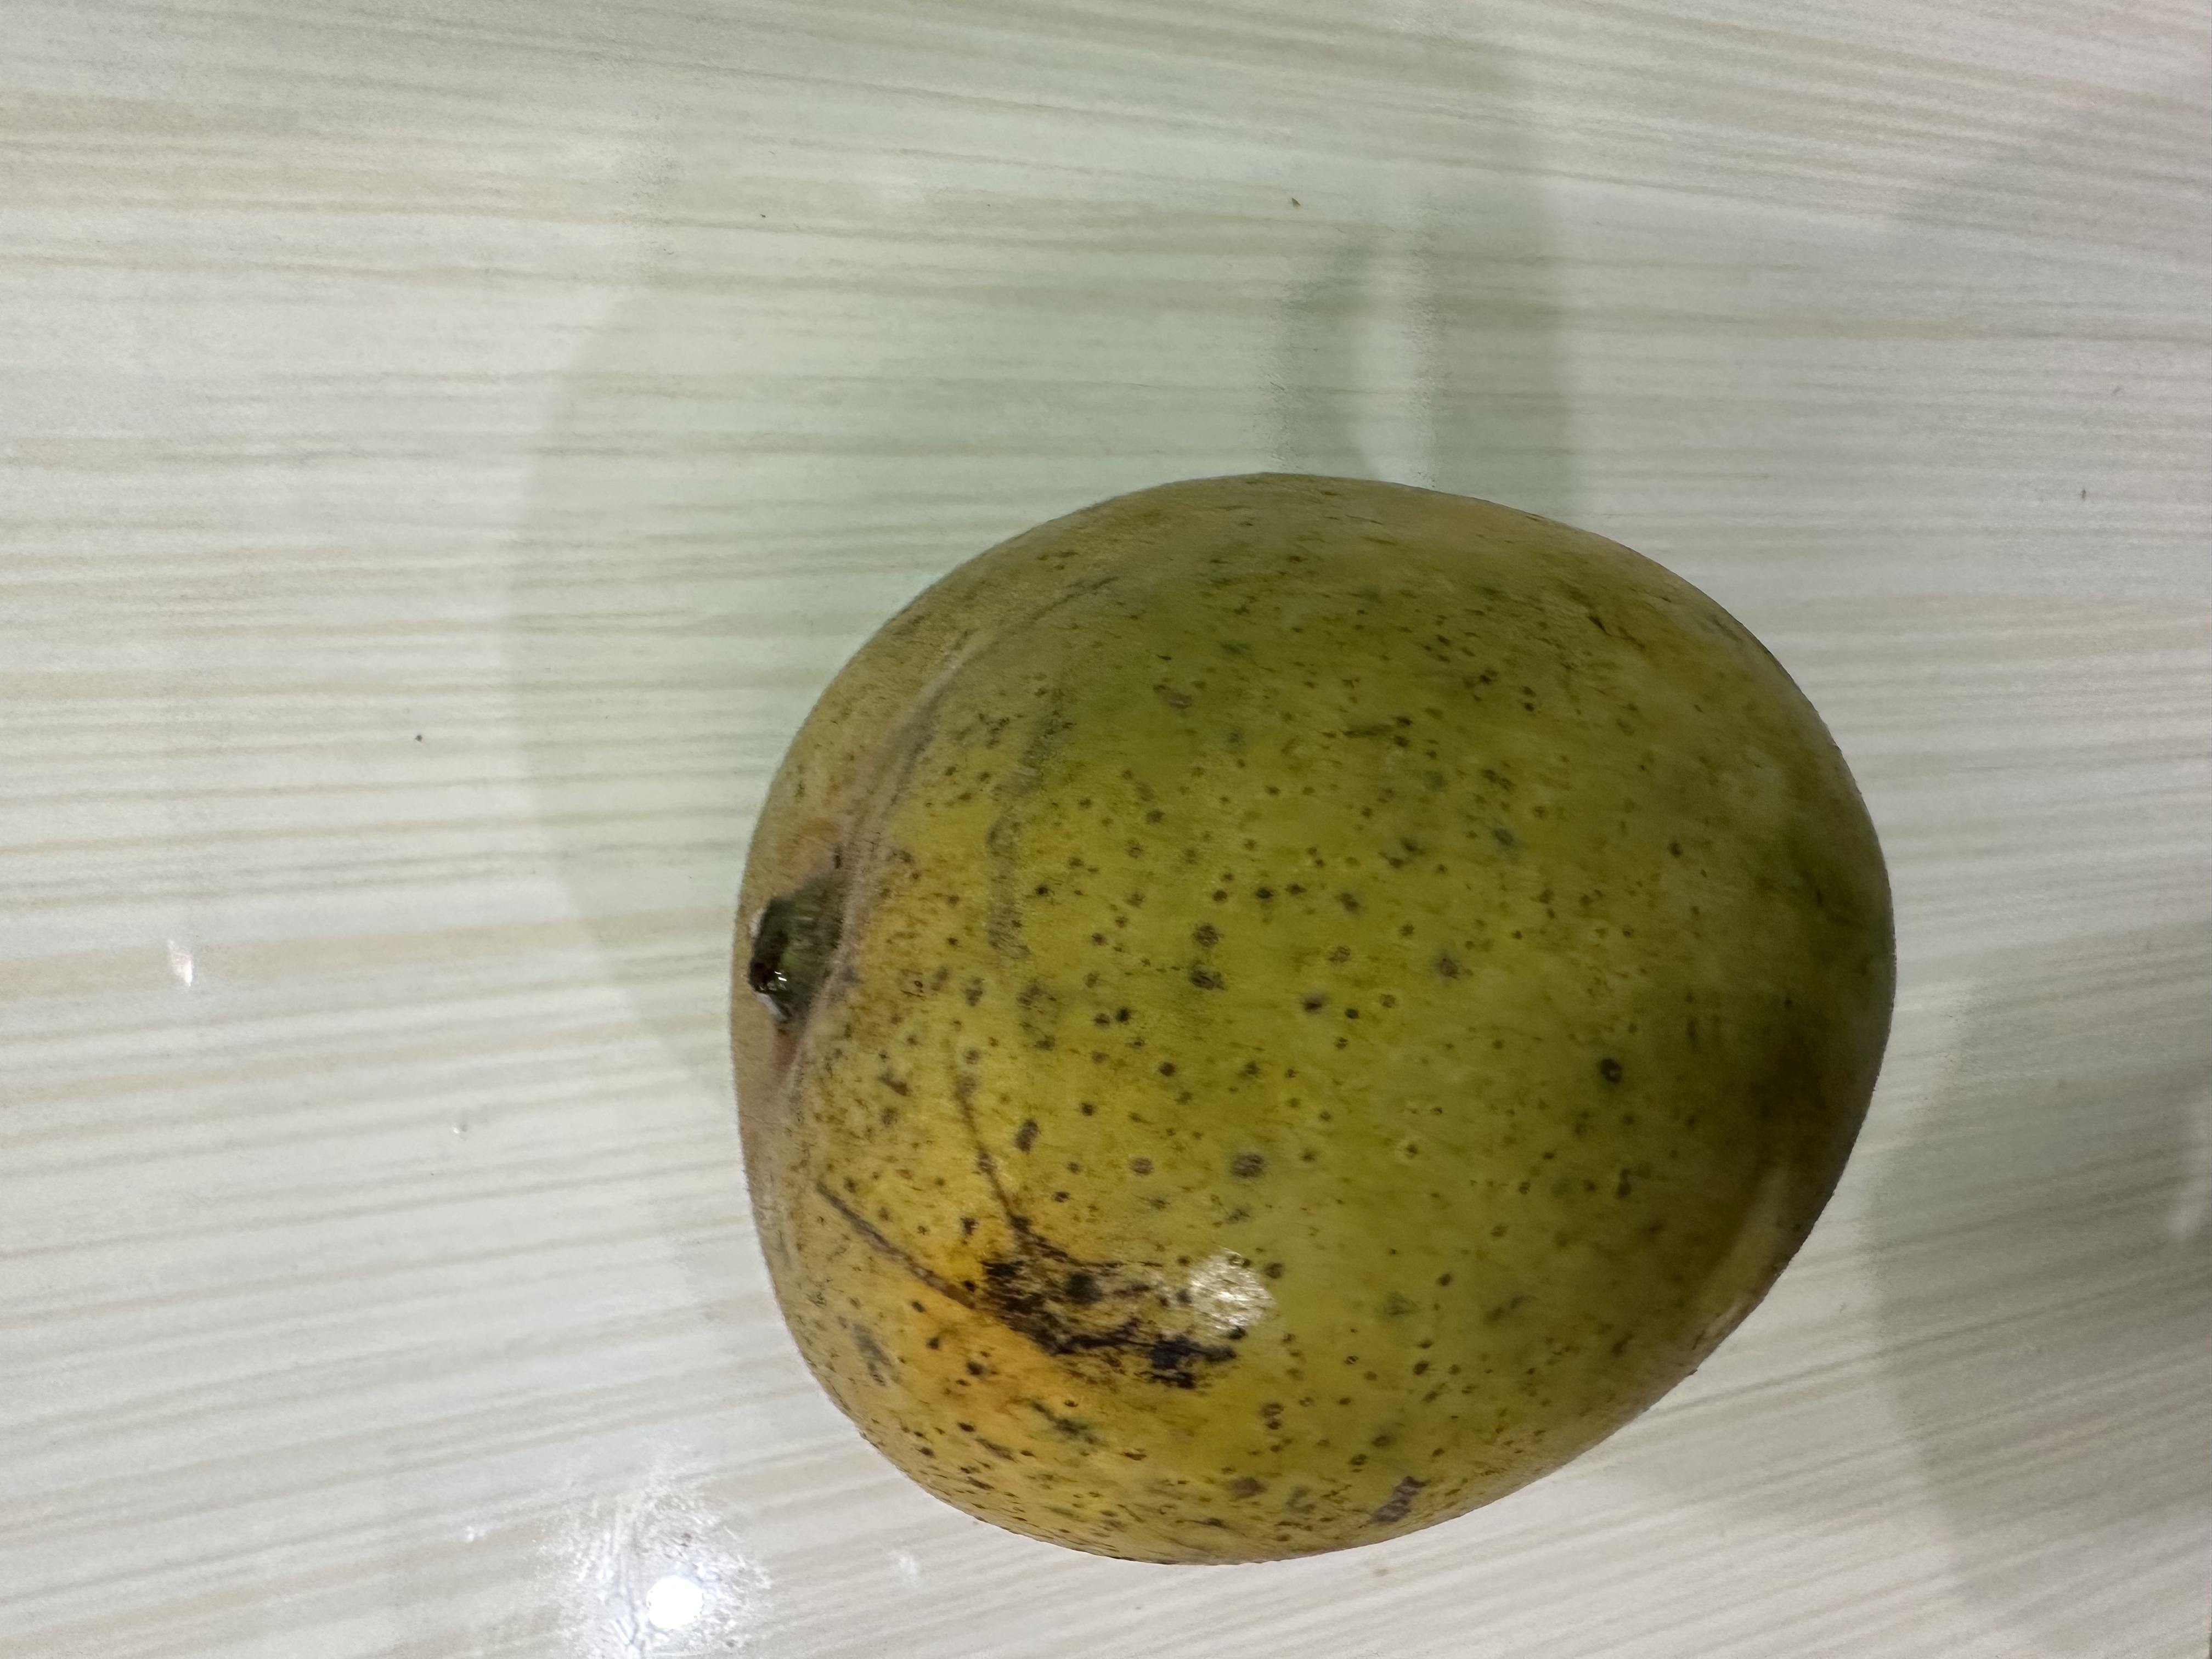
Mango variety: Nilambori